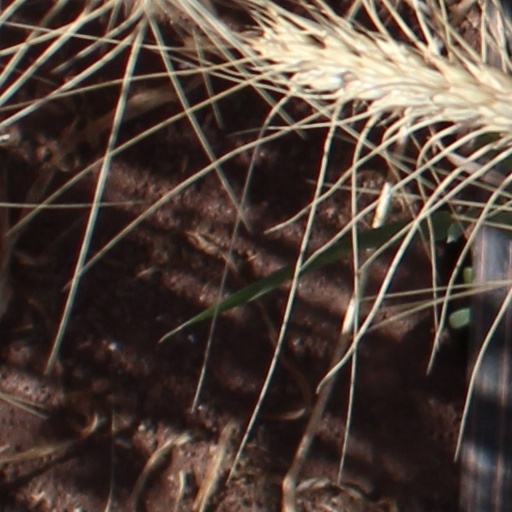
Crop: wheat